A History of Soviet Russia

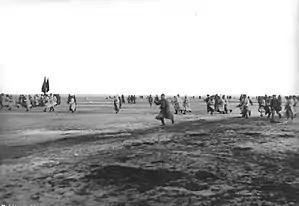
In "A History of Soviet Russia", Carr paid more attention to relations between the Soviet Union and Outer Mongolia than to the Kronstadt mutiny, to which Carr gave only a few lines

Polish Kremlinologist Leopold Labedz criticised Carr for taking the claims of the Soviet government too seriously. Labedz went on to argue that Carr's decision to end the "History of Soviet Russia" series at 1929 reflected an inability and unwillingness to criticize Stalin's Soviet Union. Labedz was very critical of Carr's handling of sources, arguing that Carr was too inclined to accept official Soviet documents at face value and unwilling to admit to systematic falsification of the historical record under Stalin. Finally, Labedz took Carr to task over what he regarded as Carr's tendency to white-wash Soviet crimes "behind an abstract formula which often combines "progressive" stereotypes with the lexicon of Soviet terminology". Norman Stone argued that Carr was guilty of writing in a bland style meant to hide his pro-Soviet sympathies. Walter Laqueur argued that the "History of Soviet Russia" volumes were a dubious historical source that for the most part excluded the unpleasant aspects of Soviet life, reflecting Carr's pro-Soviet tendencies. A major source of criticism of a "History of Soviet Russia" was Carr's decision to ignore the Russian Civil War under the grounds it was unimportant and likewise to his devoting only a few lines to the Kronstadt mutiny of 1921 since Carr considered it only a minor event. Laqueur commented that Carr's ignoring the Russian Civil War while paying an inordinate amount of attention to such subjects as the relations between the Bolshevik and Swedish Communist parties and Soviet diplomatic relations with Outer Mongolia in the 1920s left the "History of Soviet Russia" very unbalanced.